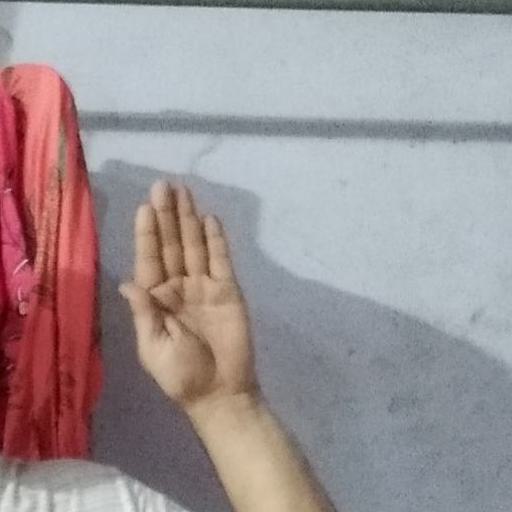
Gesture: stop